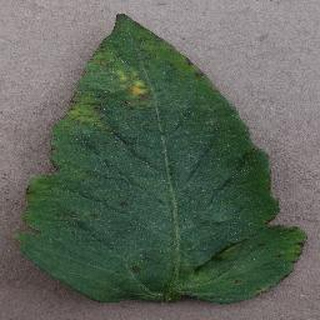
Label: tomato_bacterial_spot